Douglas Gresham

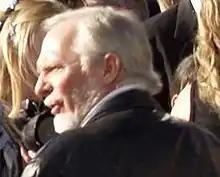
Gresham in 2008

Douglas Howard Gresham (born November 10, 1945) is an American British stage and voice-over actor, biographer, film producer, and executive record producer. He is one of the two stepsons of C. S. Lewis.